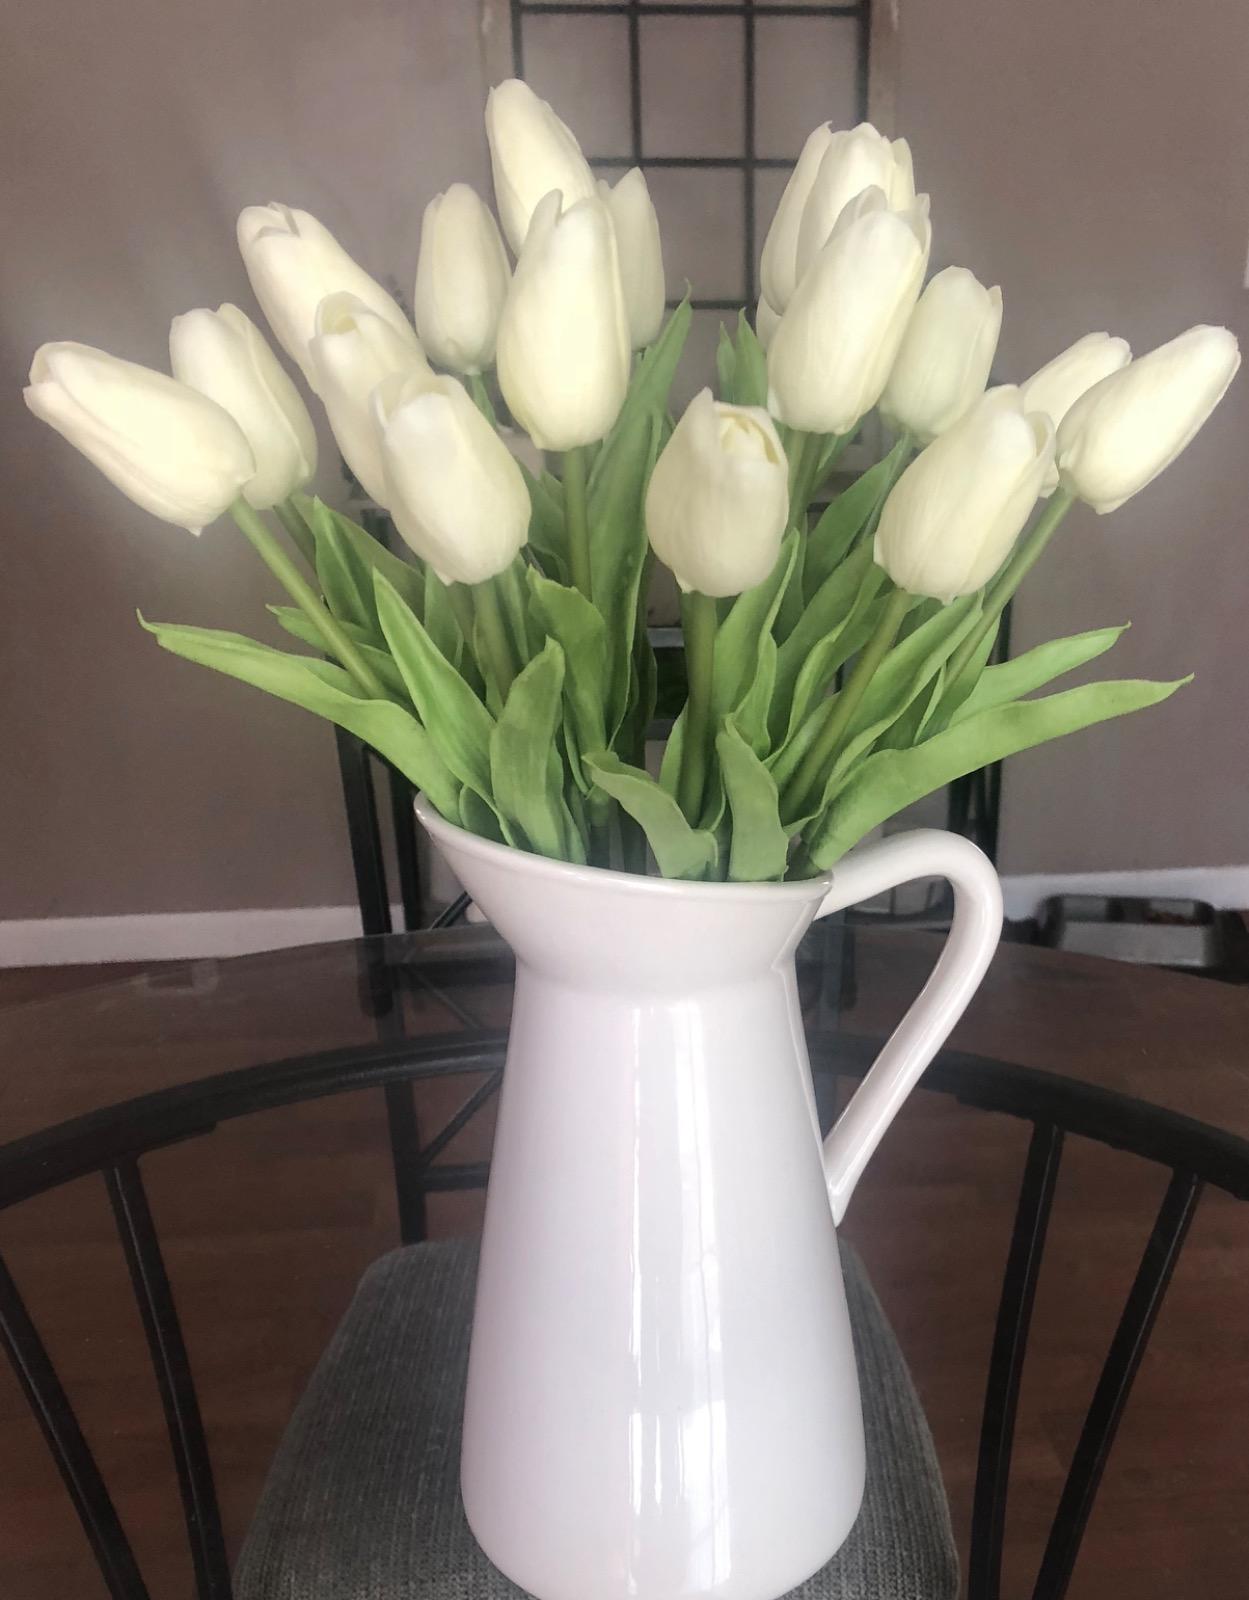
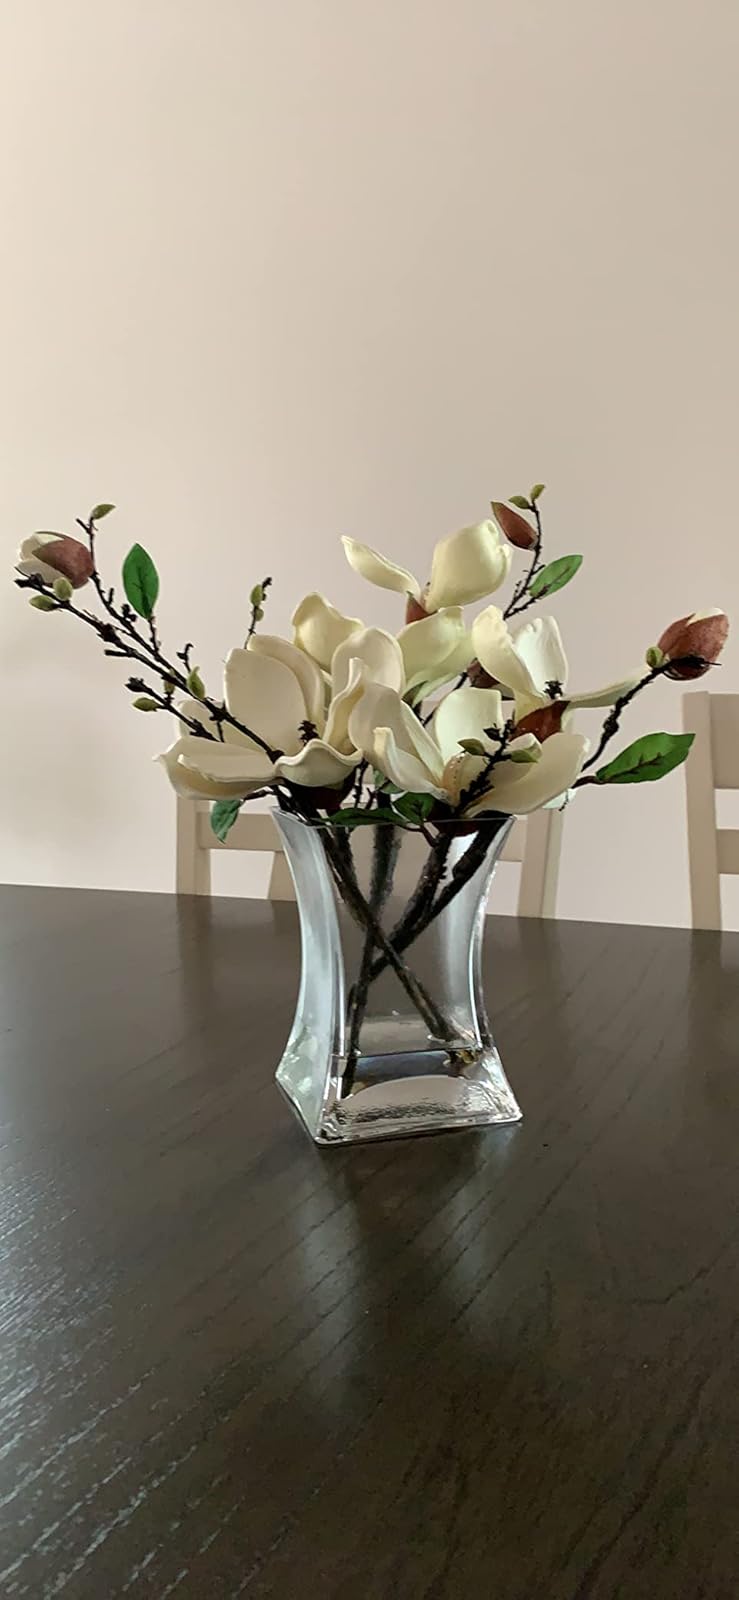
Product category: vase
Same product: no